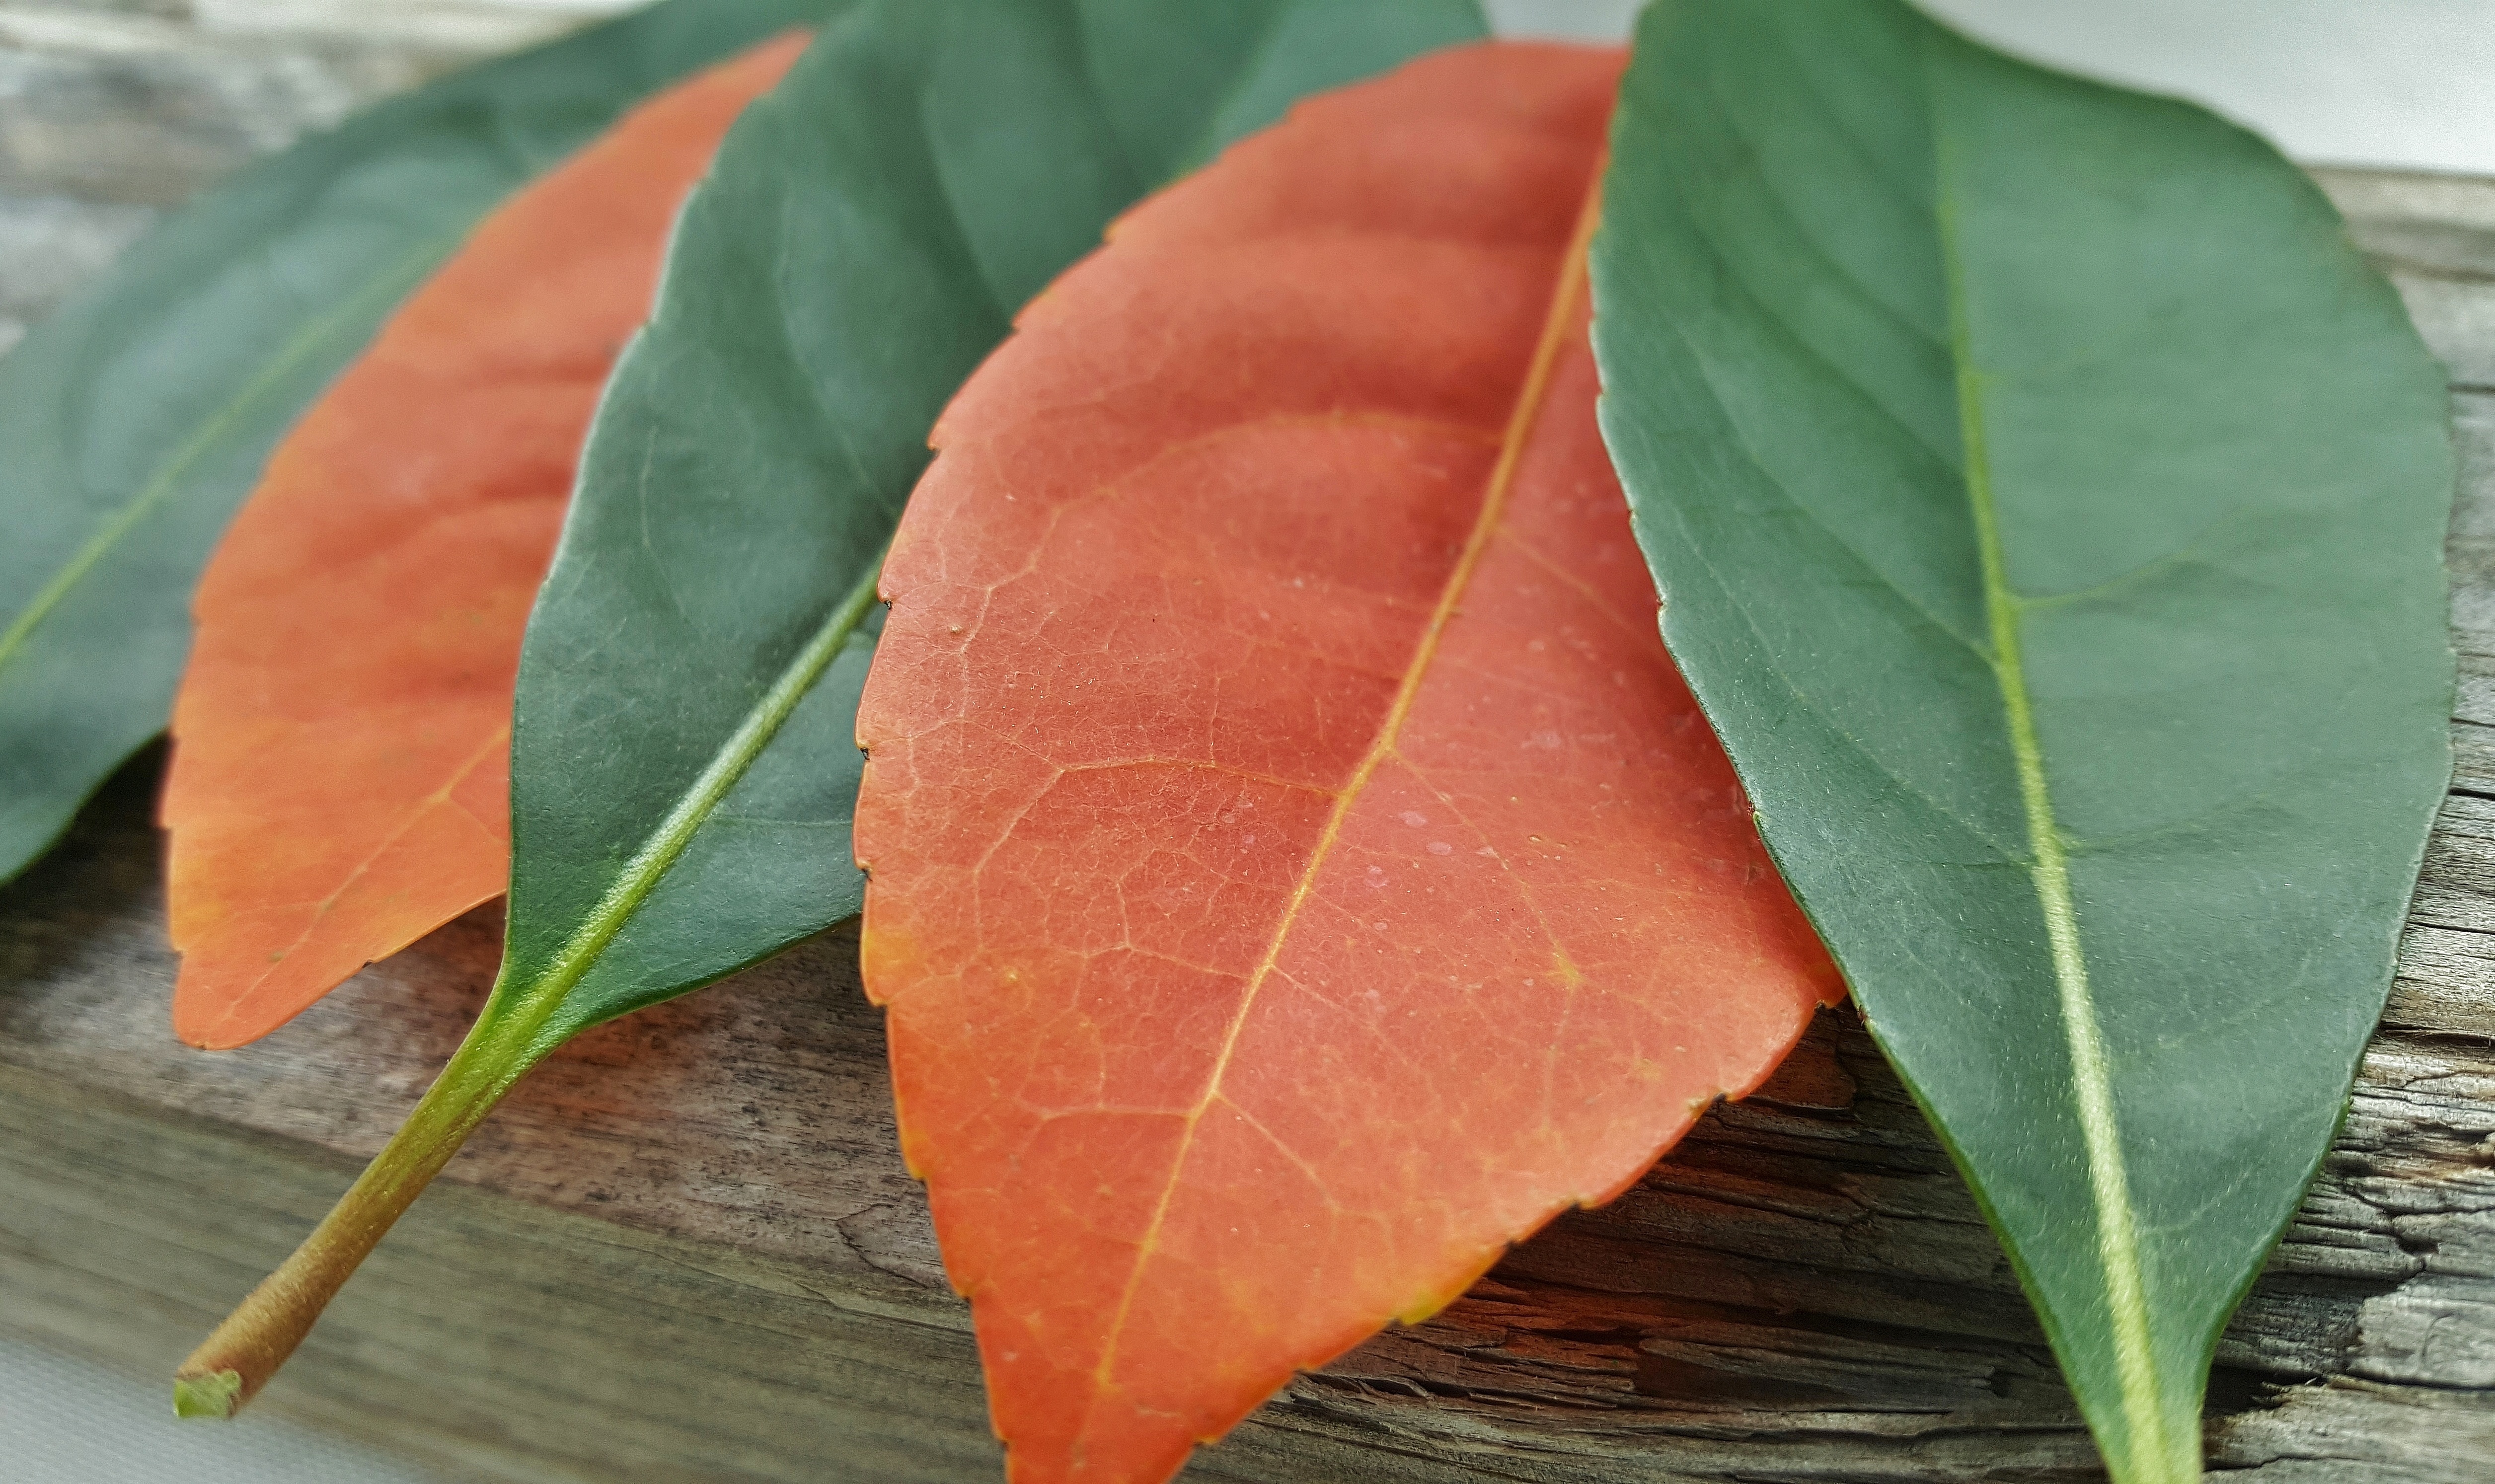
tree, branch, plant, leaf, fall, flower, orange, green, red, autumn, contrast, botany, flora, season, arrangement, close up, leaves, colors, arranged, five, fall colors, fall leaves, opposite, macro photography, mismatched, plant stem